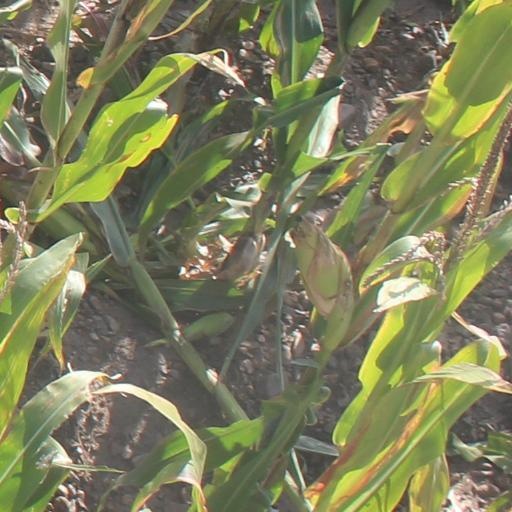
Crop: maize; corn